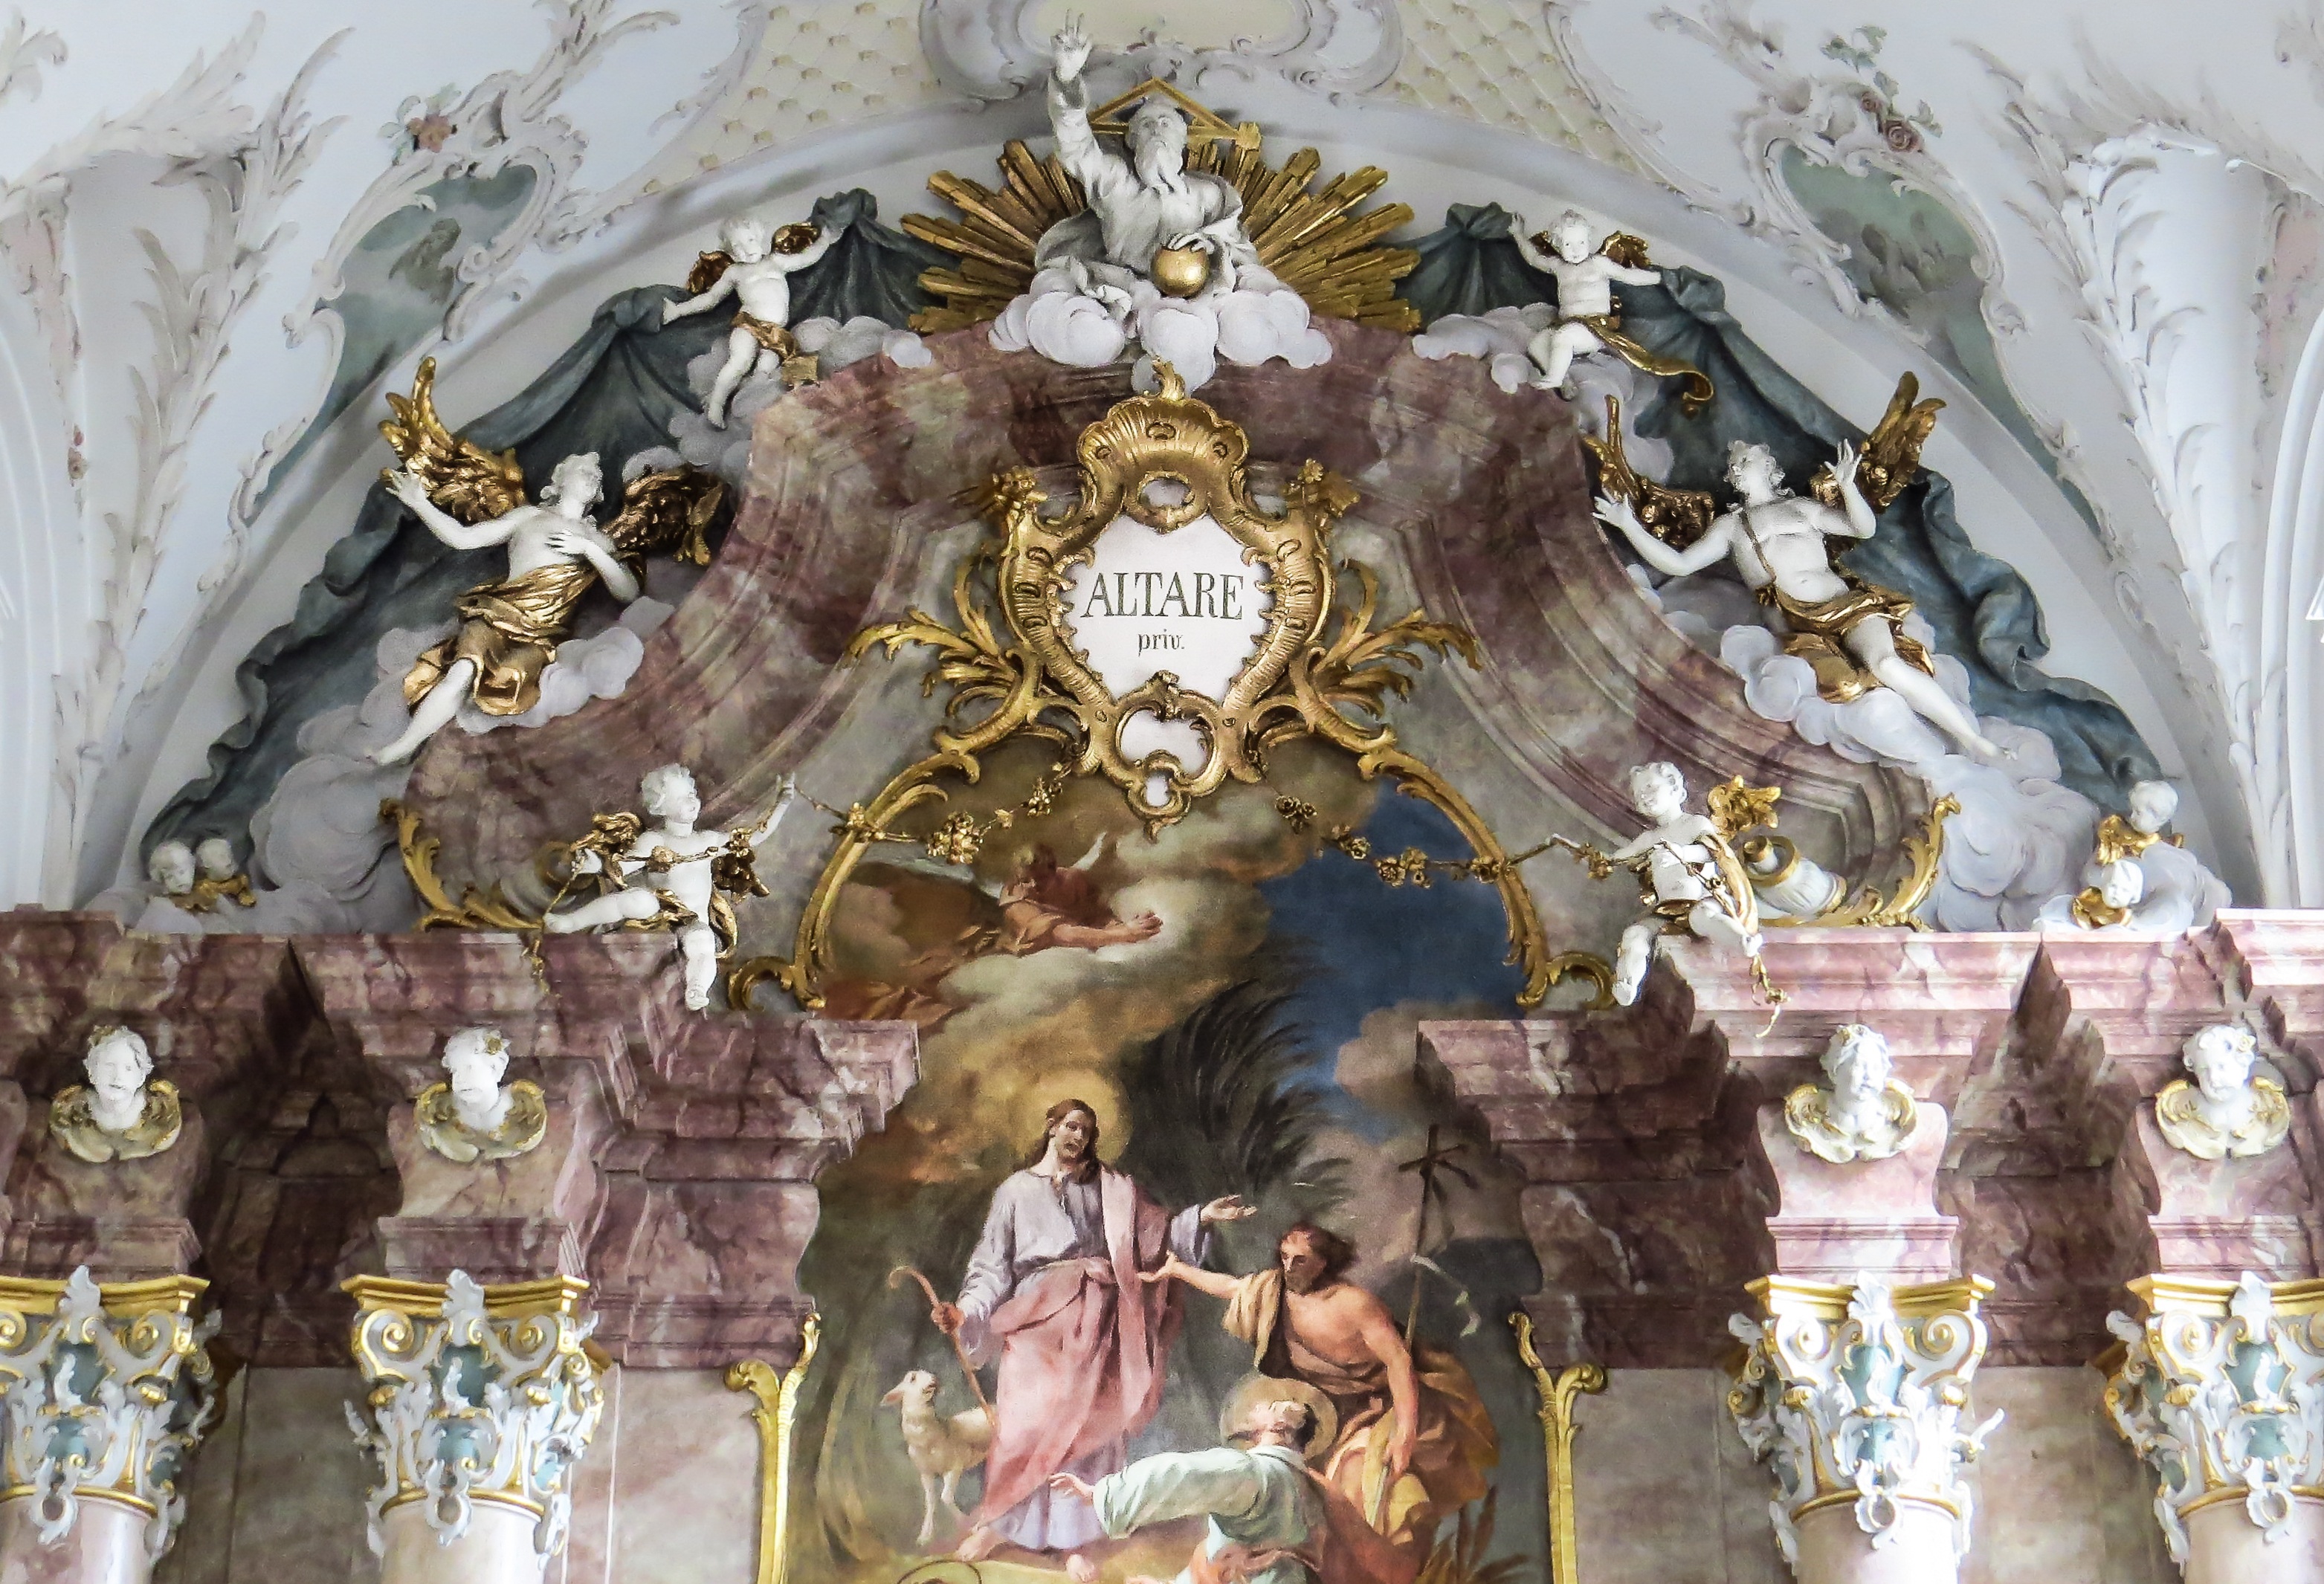
interior, religion, church, christian, place of worship, angel, inside, temple, altar, mythology, house of worship, church jewelry, nesselwang